March for Our Lives

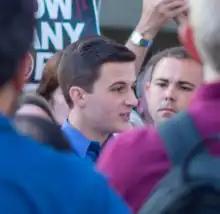
Cameron Kasky at a rally in February 2018

Cameron Kasky, a junior at Marjory Stoneman Douglas High School in Parkland, Florida, and his classmates, announced the march on February 18, four days after the shooting at the school. Also joining the march efforts were Alex Wind of Stoneman Douglas High School, who along with four friends created the "Never Again" campaign. X González and David Hogg, also survivors of the shooting, have been vocal supporters of the march.